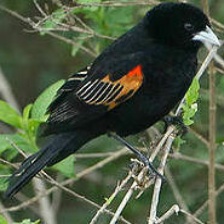
Species: FAN TAILED WIDOW
Scientific name: EUPLECTES AXILLARIS